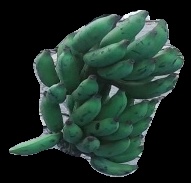
Variety: elakki-bale
Grade: grade3